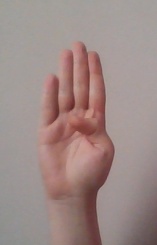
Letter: kaaf